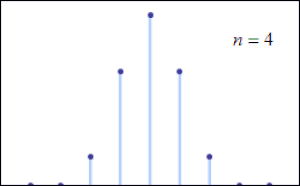
En théorie des probabilités et en statistique, les lois normales sont parmi les lois de probabilité les plus adaptées pour modéliser des phénomènes naturels issus de plusieurs événements aléatoires. Elles sont en lien avec de nombreux objets mathématiques dont le mouvement brownien, le bruit blanc gaussien ou d'autres lois de probabilité. Elles sont également appelées lois gaussiennes, lois de Gauss ou lois de Laplace-Gauss des noms de Laplace et Gauss, deux mathématiciens, astronomes et physiciens qui l'ont étudiée.
En théorie des probabilités et en statistique, la loi binomiale modélise la fréquence du nombre de succès obtenus lors de la répétition de plusieurs expériences aléatoires identiques et indépendantes. Une manière visuelle de représenter cette suite d'expériences est d'utiliser un arbre de probabilité : à chaque génération de l'arbre, deux branches partent de chaque nœud, une pour le succès et une pour l'échec.
En théorie des probabilités et en statistique, la correction de continuité s'applique lorsqu'on approche une loi de probabilité discrète par une loi de probabilité continue, en appliquant les résultats de convergence de variables aléatoires.